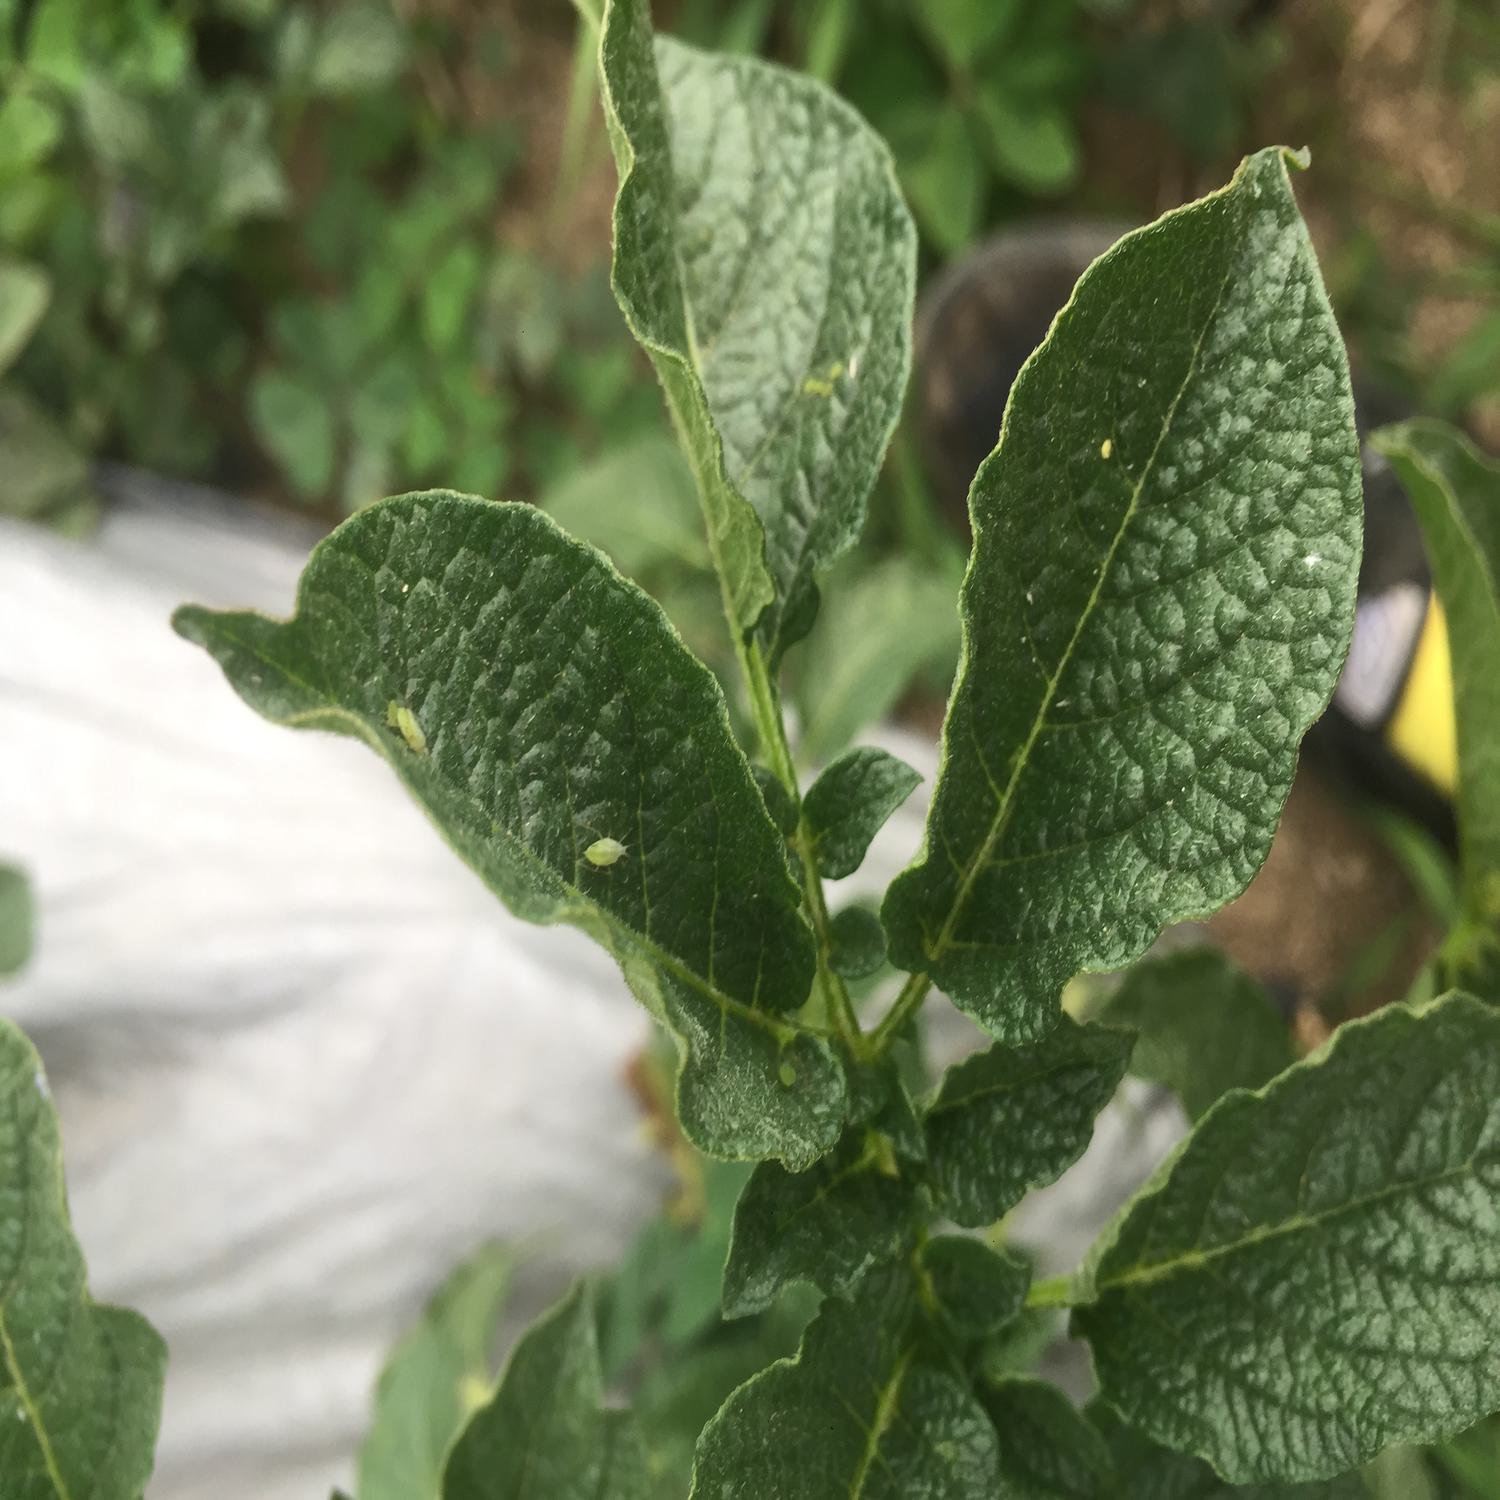
Label: Virus